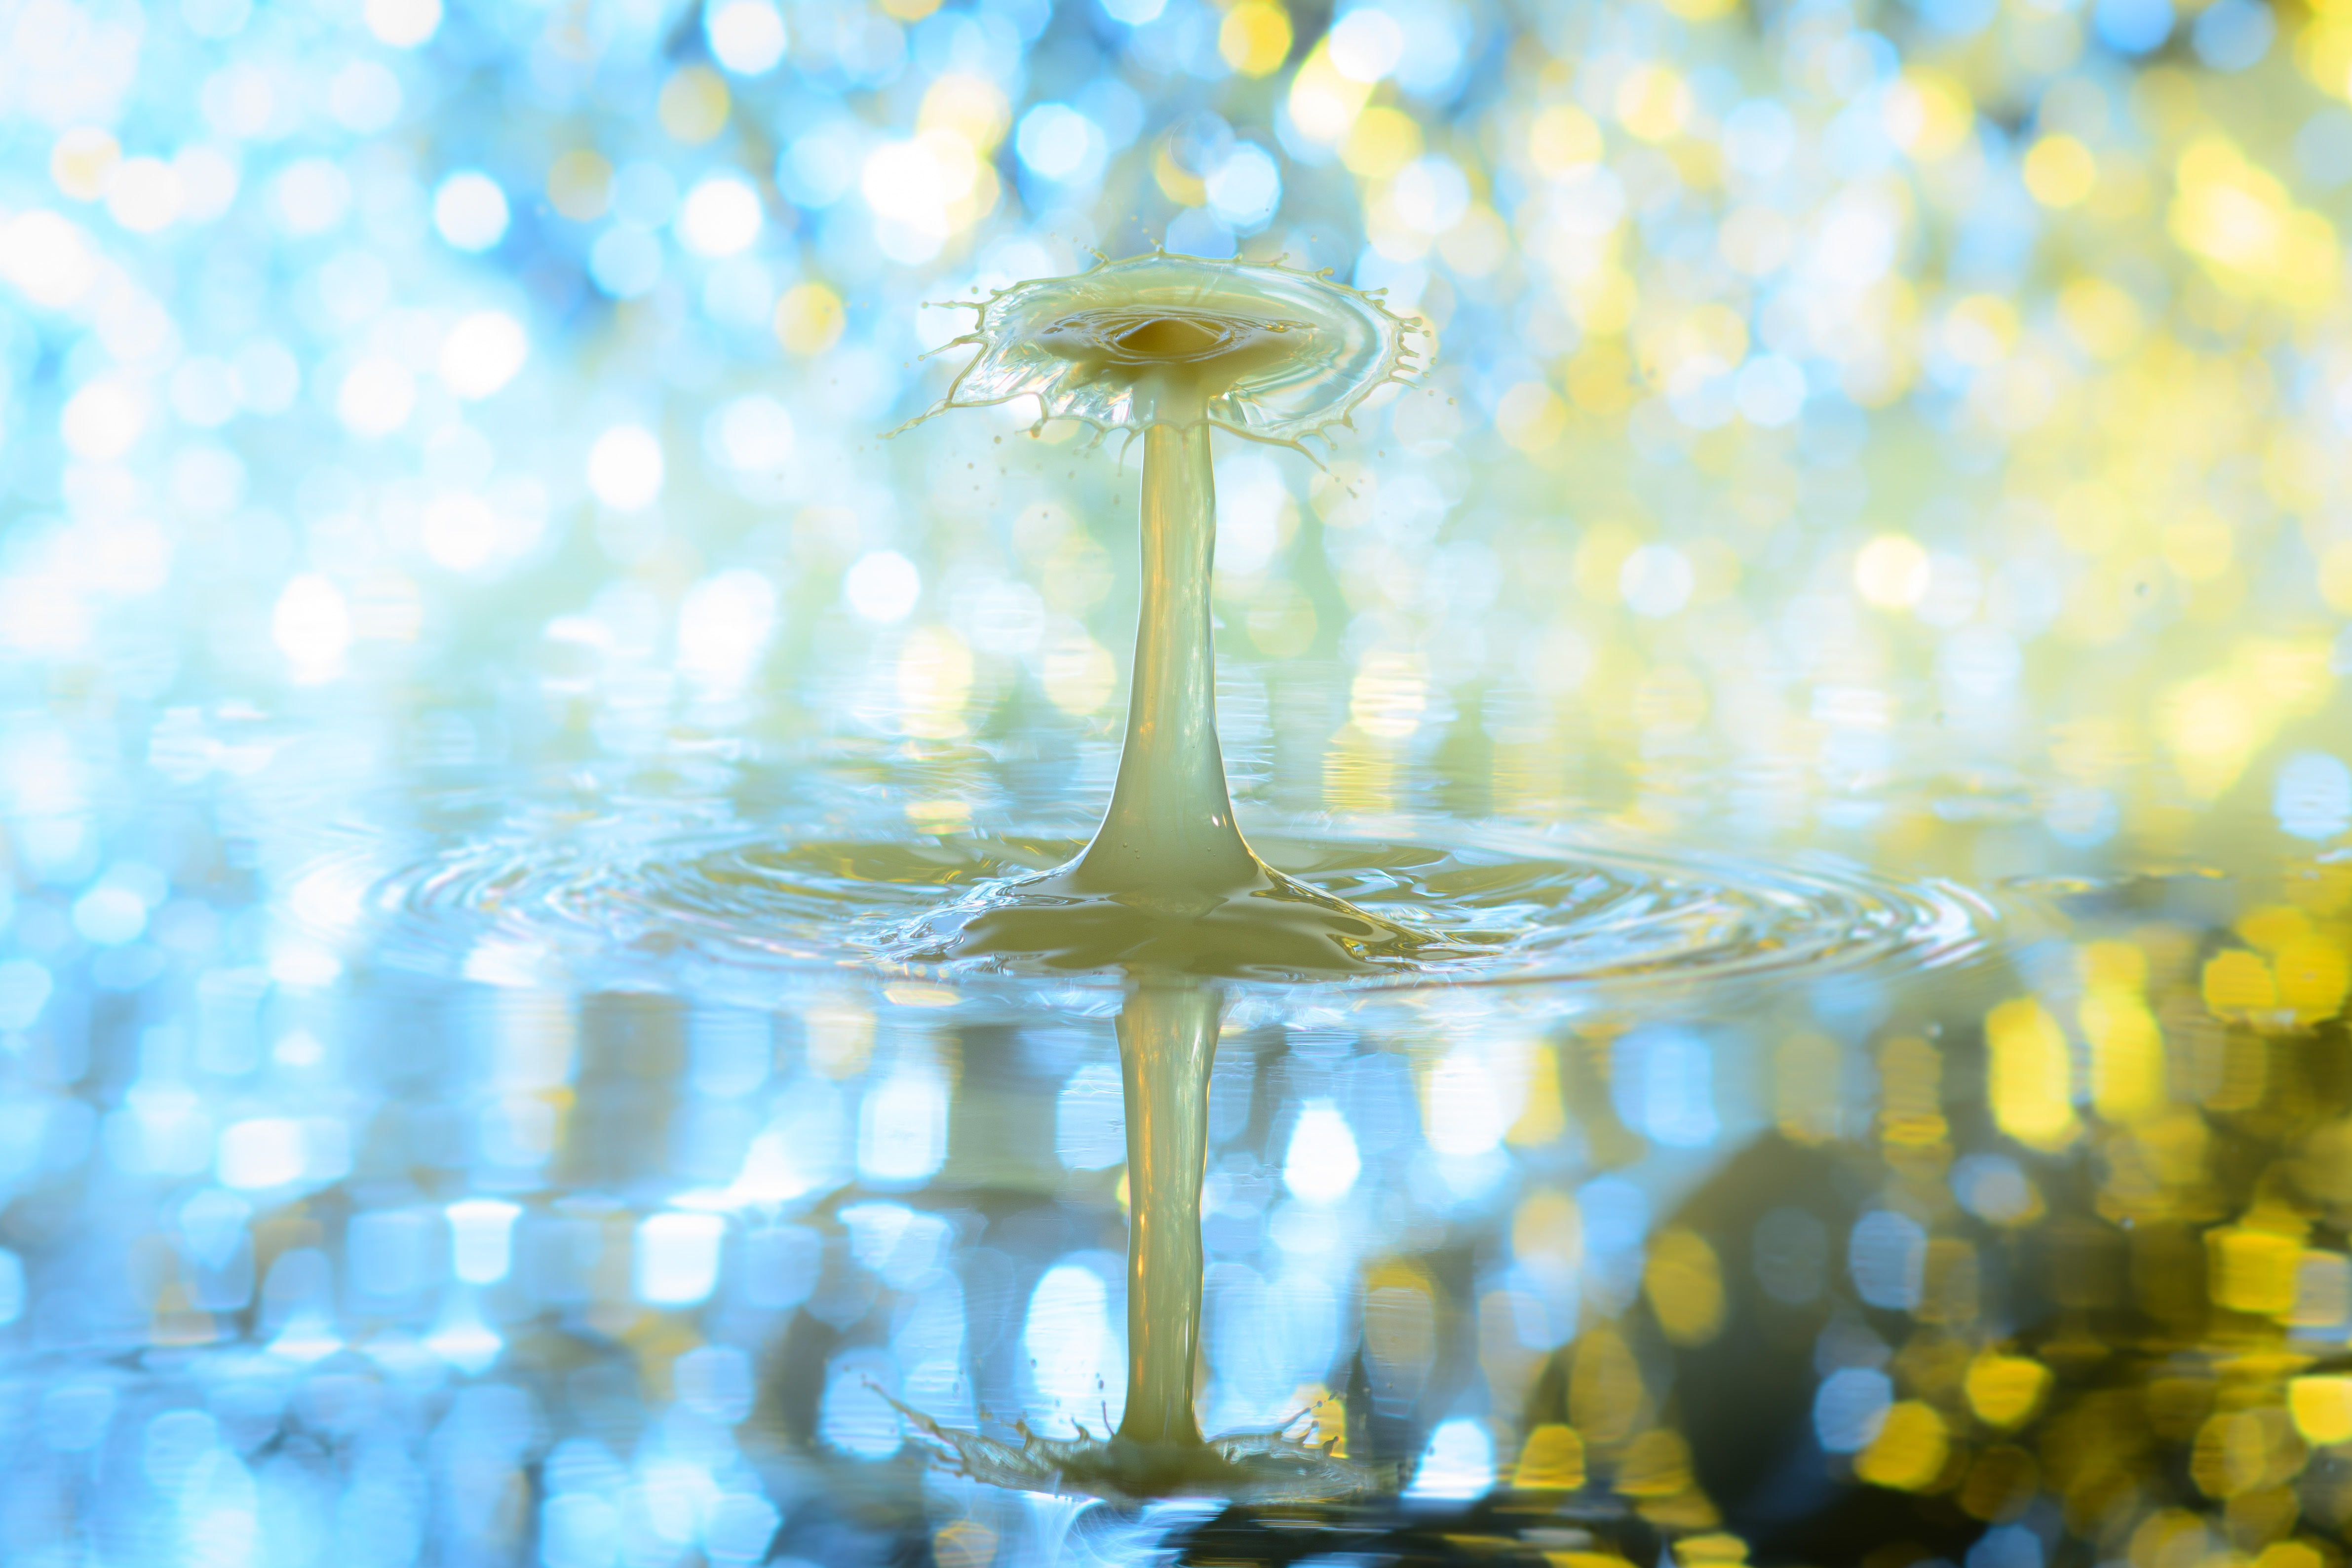
water, branch, liquid, sunlight, flower, bouquet, reflection, spray, blue, yellow, lighting, drip, drop of water, water feature, macro photography, high speed, inject, flairs